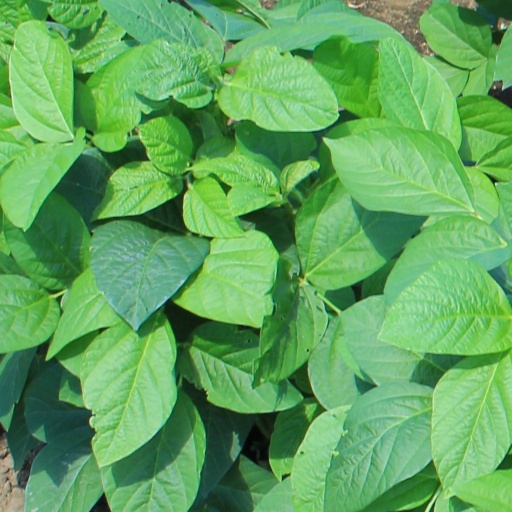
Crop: soybean